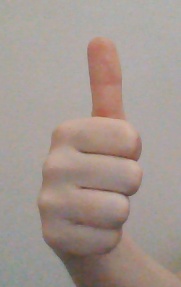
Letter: aleff